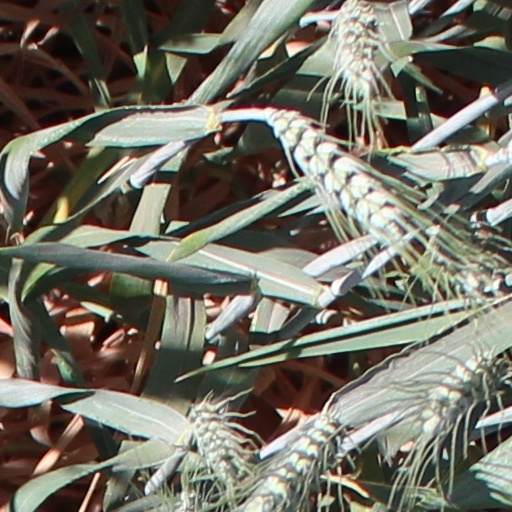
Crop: wheat